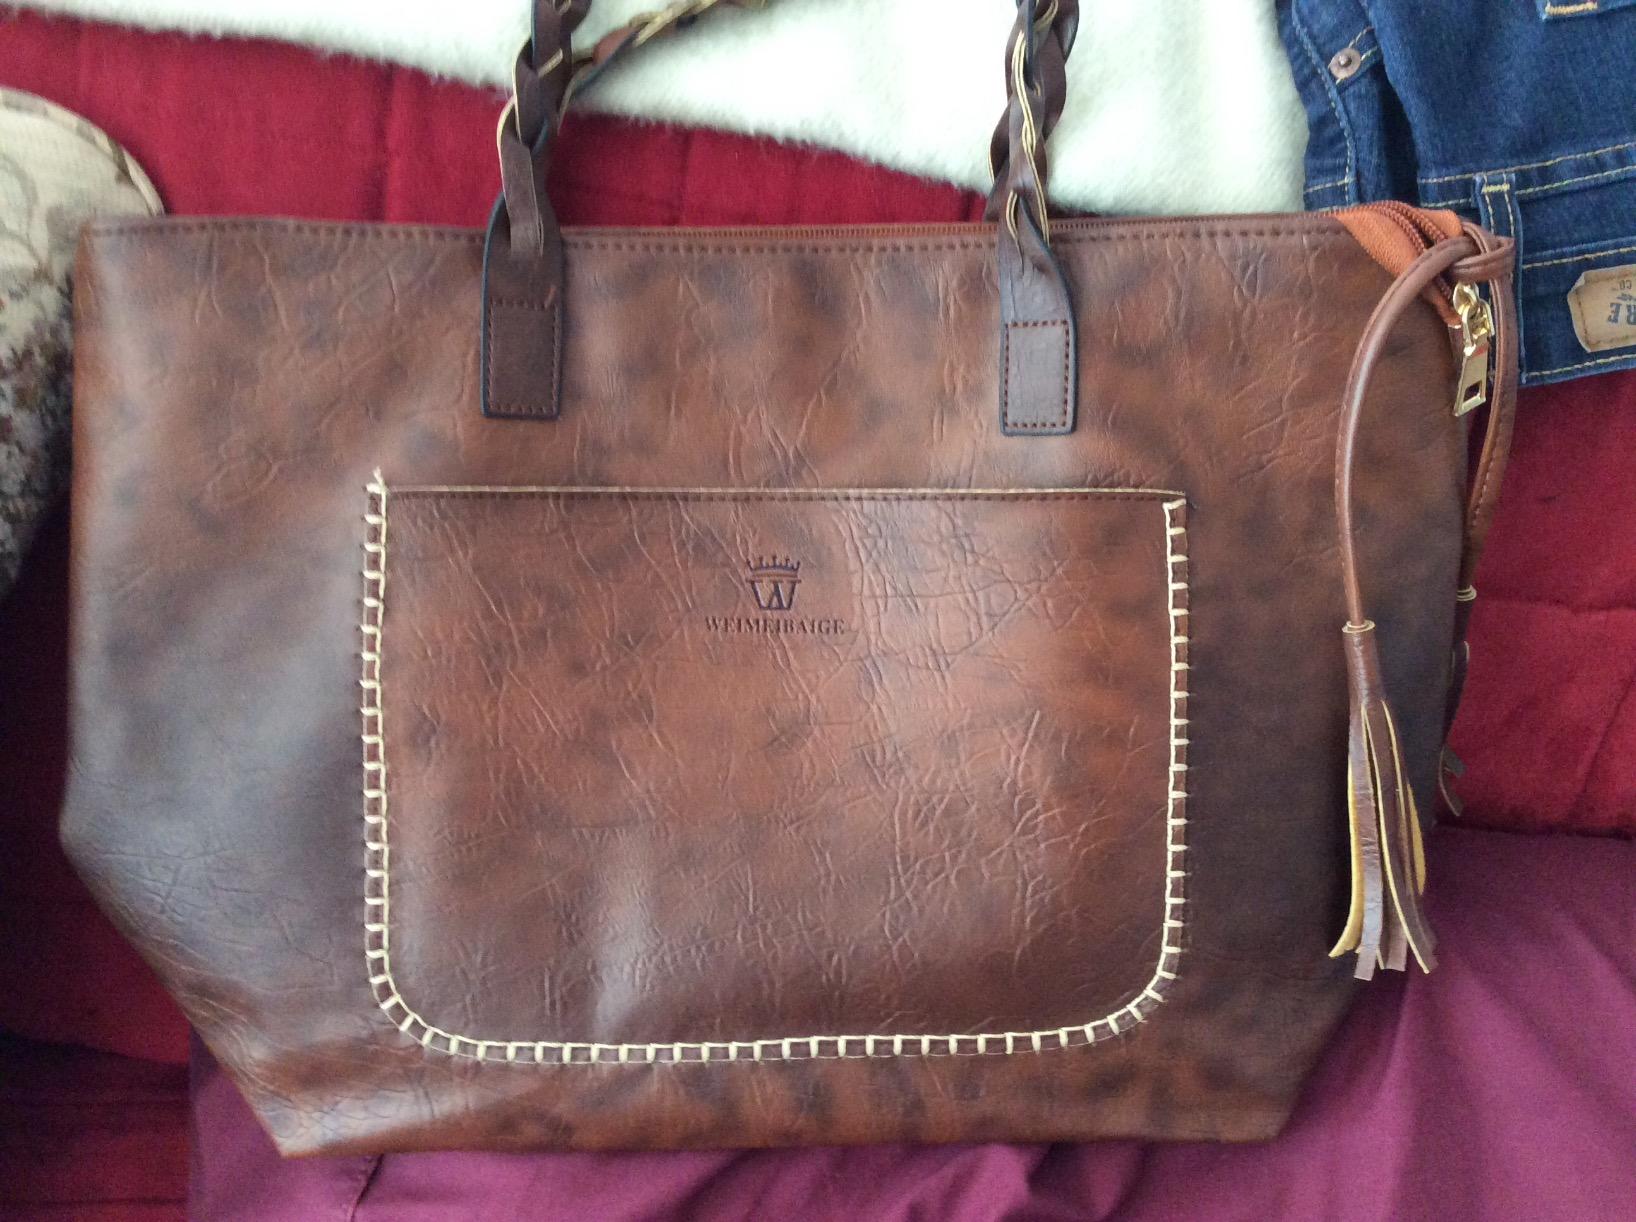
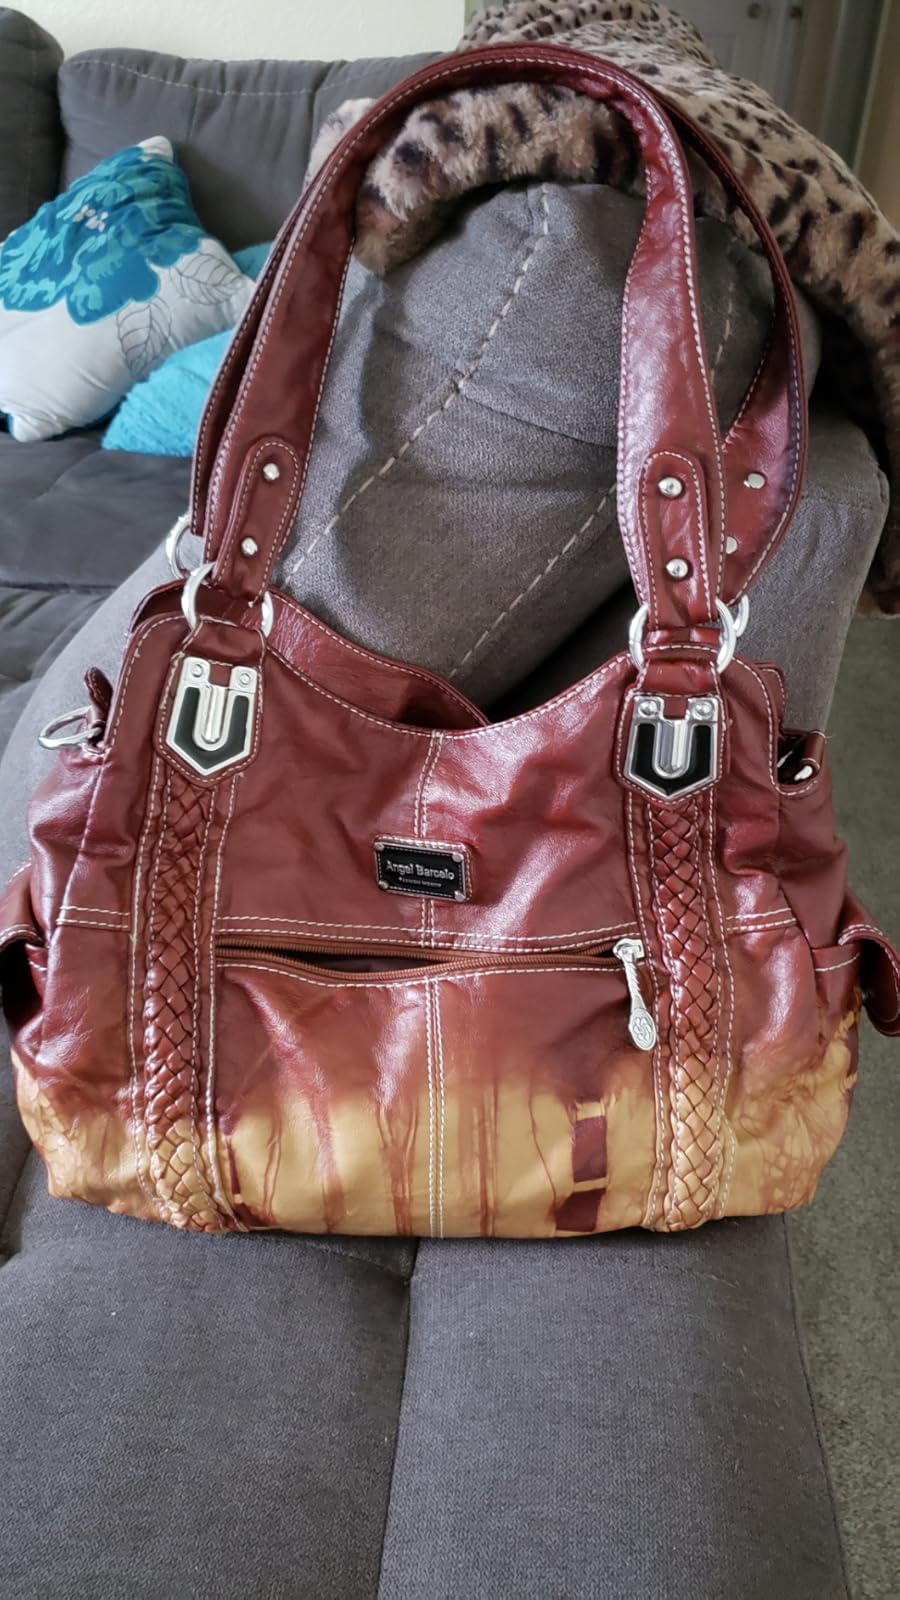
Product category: accessories_handbag
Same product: no